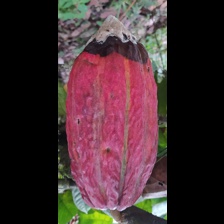
Label: moniliophthora